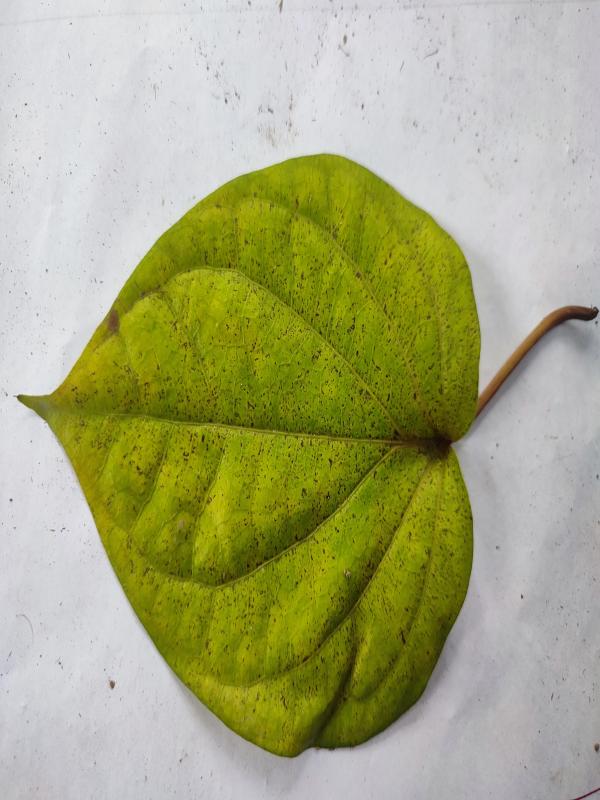
Label: Dried_Leaf